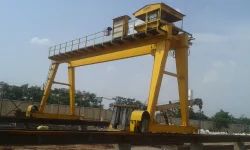
Label: Gantry_Crane_Repairing_Service